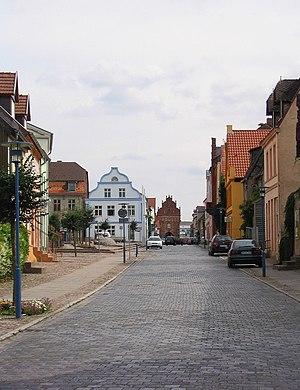
Tribsees est une petite ville d'Allemagne qui se trouve au nord de l'arrondissement de Poméranie-Occidentale-Rügen, en Poméranie-Occidentale et fait partie de l'État du Mecklembourg-Poméranie occidentale.